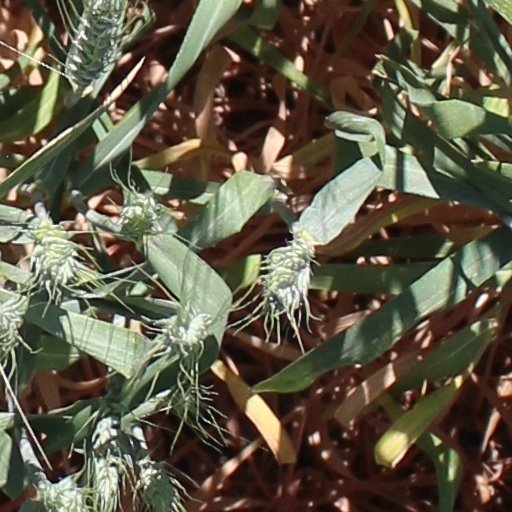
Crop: wheat